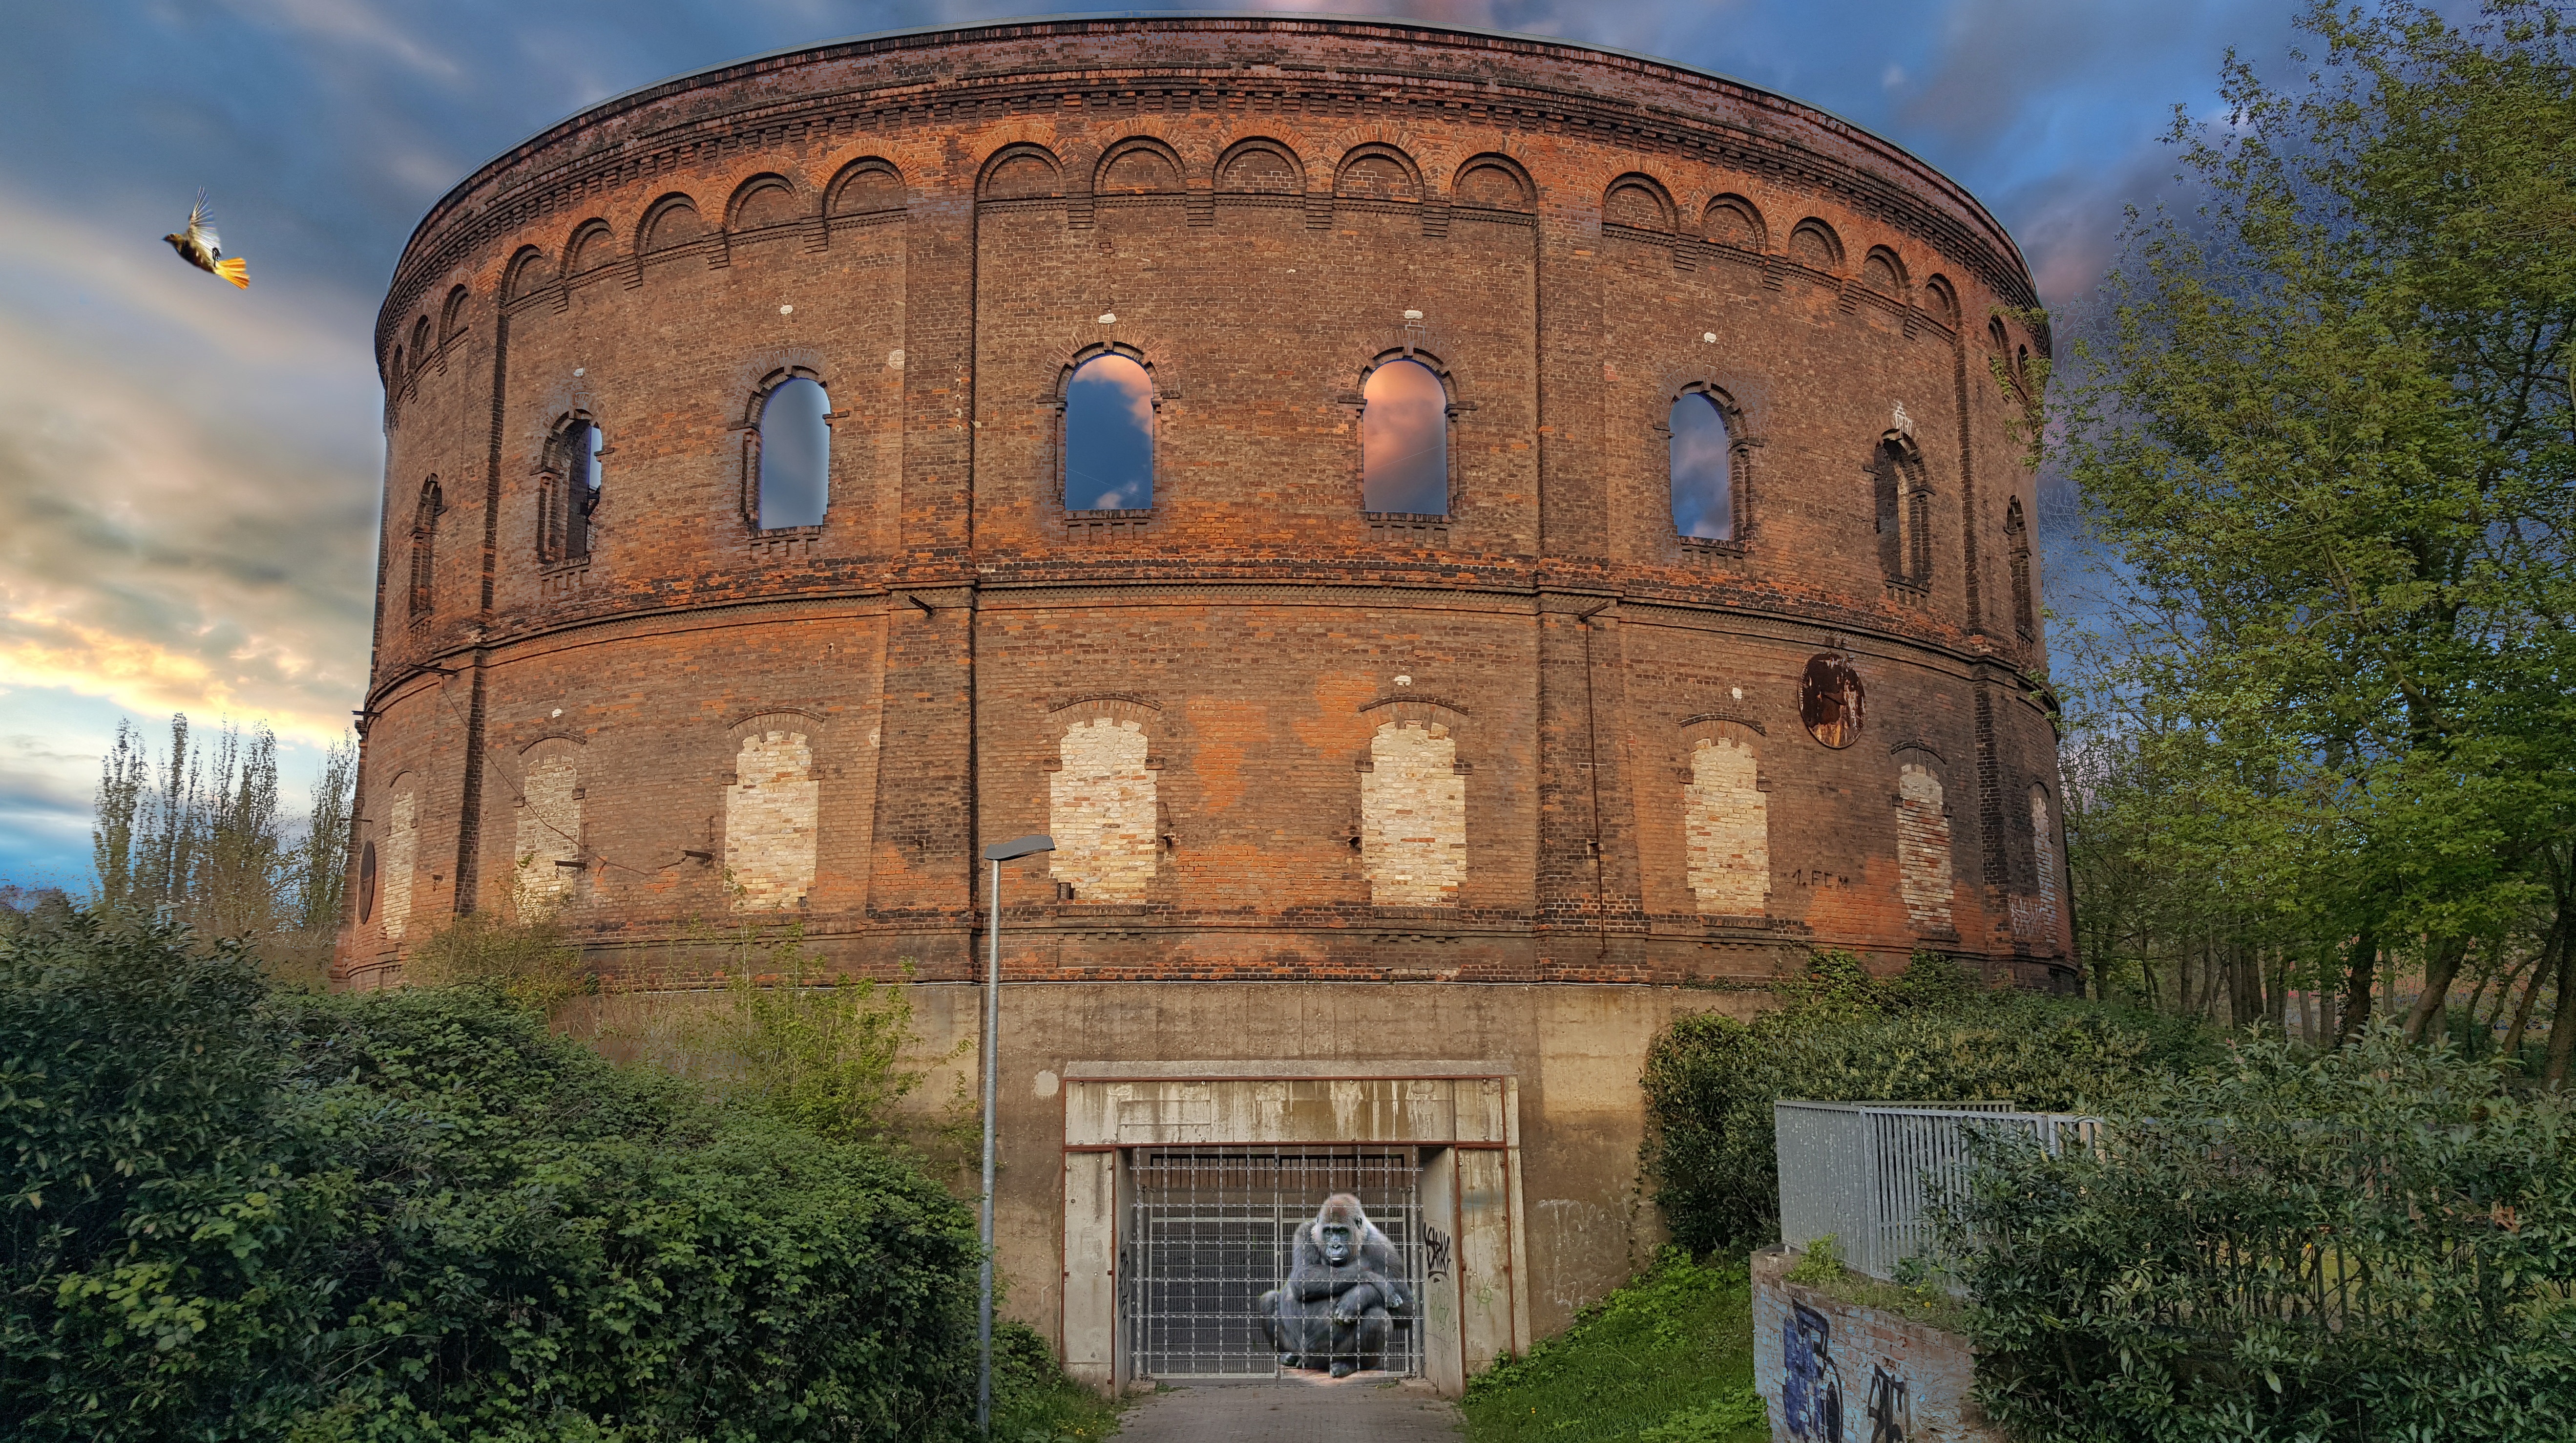
architecture, building, arch, landmark, monkey, gasometer, prison, estate, ancient history